Hereford Screen

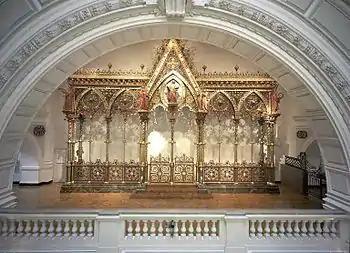
The Hereford Screen, 1862, designed by Sir George Gilbert Scott and made by Skidmore & Co. V&A Museum no. M.251-1984

The Hereford Screen is a great choir screen designed by Sir George Gilbert Scott (1811–1878) and made by Coventry metalworking firm Skidmore & Co. for Hereford Cathedral, England in 1862. It was one of the Gothic Revival works in iron of the nineteenth century. When it was unveiled at the 1862 International Exhibition it was hailed as the "grandest and most triumphant achievement of modern architectural art".